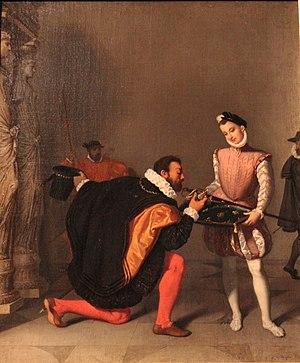
Don Pedro de Tolède baisant l'épée d'Henri IV par Jean-Auguste-Dominique Ingres, 1819
Cette page établit une liste chronologique de peintures de Jean-Auguste-Dominique Ingres